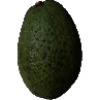
Label: Avocado 1